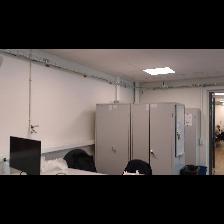
Label: NonHuman